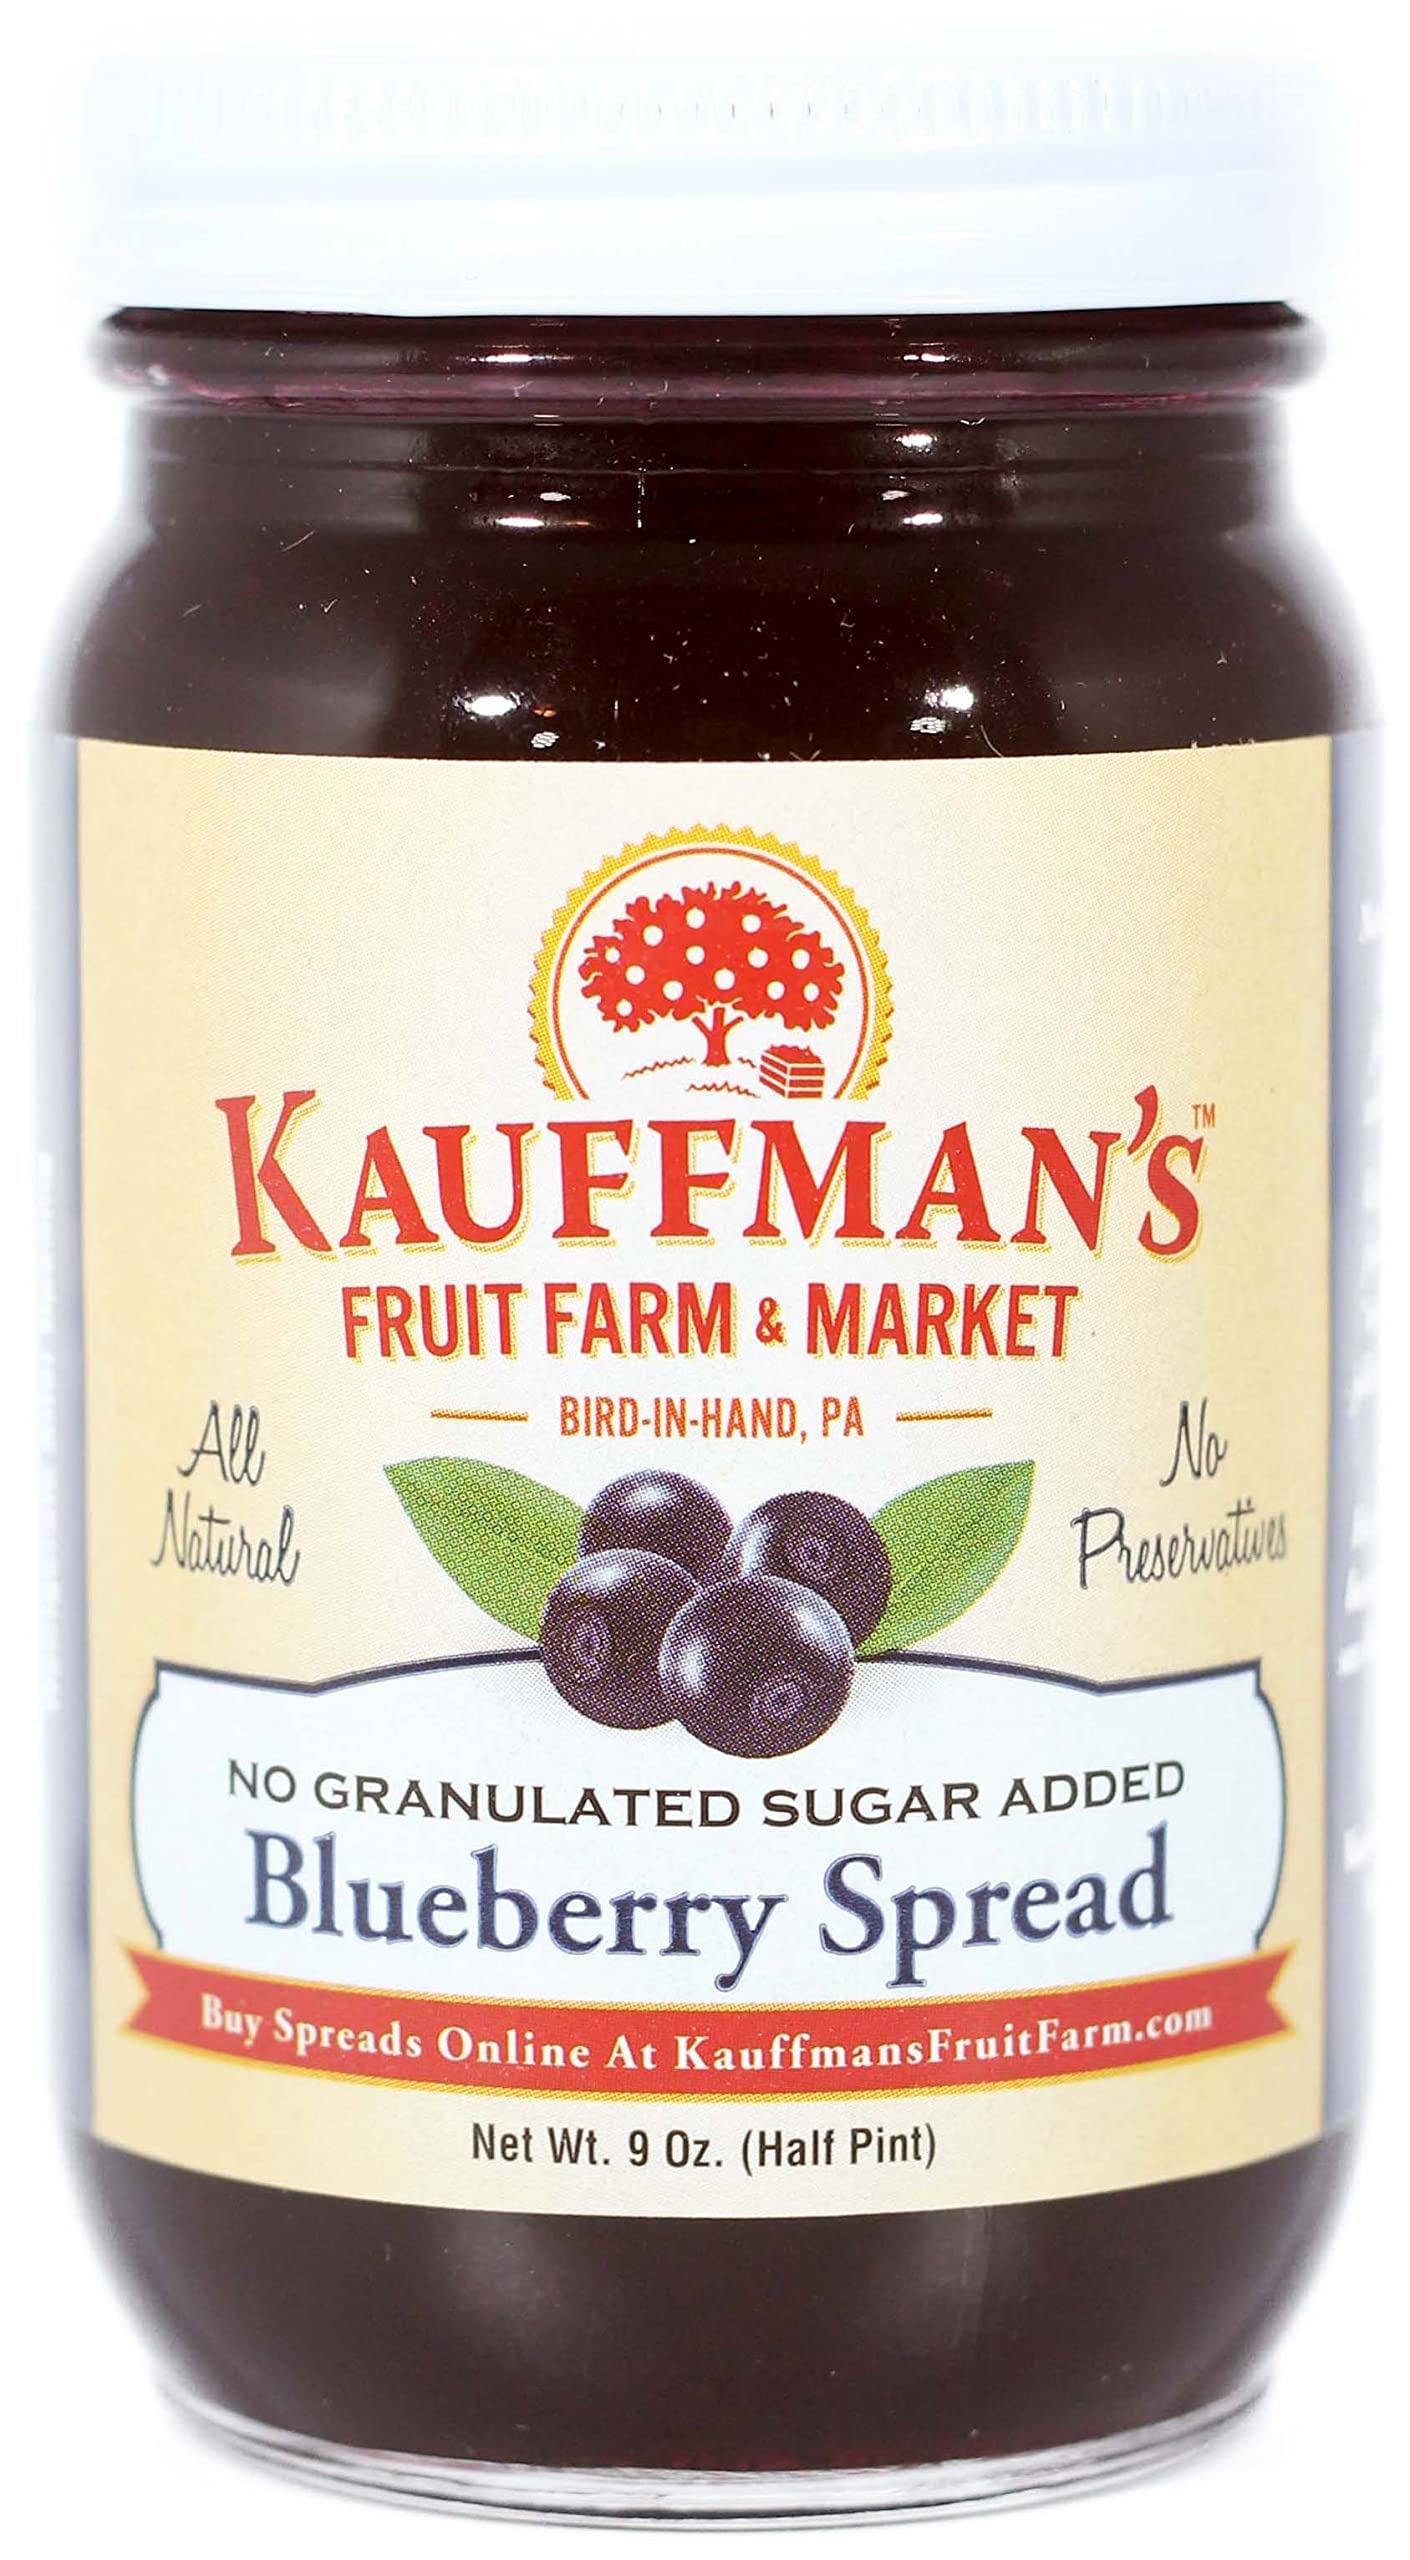
Item Name: Kauffman Orchards Blueberry Fruit Spread, All Natural, No Preservatives or Granulated Sugar Added, 9 Oz. (Pack of 6)
Bullet Point 1: Made in the USA; Delicious, homestyle Blueberry Spread has no added granulated sugar
Bullet Point 2: Homemade in Ohio's Amish country with quality fruit ingredients; Wonderful on toast, bagels, and crumpets
Bullet Point 3: A vintage fruit spread with bold blueberry flavor from plump, succulent blueberries
Bullet Point 4: Customers in our Bird-in-Hand market often comment on the real fruit flavor in this line of homestyle jams and jellies
Bullet Point 5: No added granulated sugar, no artificial colors or preservatives, and no HFCS
Product Description: An authentic, homemade, less commercial fruit spread with no added granulated sugar, brought to you by Kauffman Orchards. We suggest topping your favorite scoop of ice cream with a generous quantity of this fabulous Blueberry Spread. You'll love this vintage fruit product with its bold blueberry flavor from plump, succulent blueberries. Get right to the good stuff with this wholesome, economical blueberry spread.<br><br>Are you looking for an explanation of the differences between jams, jellies, and spreads? <b>Jams</b> include pieces of the real fruit within the puree; <b>jellies</b> do not. <b>Spreads</b> are a no-granulated-sugar-added version and are popular with folks who have diabetes and need to closely watch their sugar intake.
Value: 54.0
Unit: Ounce

Price: 46.99